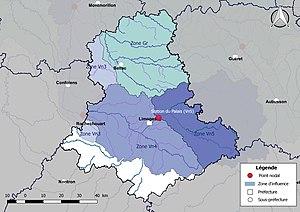
Carte des zones d'influence des points nodaux dont dépend le département de la Haute-Vienne (France).
Le réseau hydrographique de la Haute-Vienne est l'ensemble des éléments naturels ou artificiels, drainant le territoire du département de la Haute-Vienne. Il regroupe ainsi des cours d'eau ou canaux situés entièrement ou partiellement dans la Haute-Vienne.